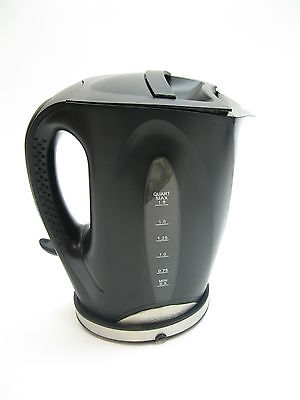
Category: kettle